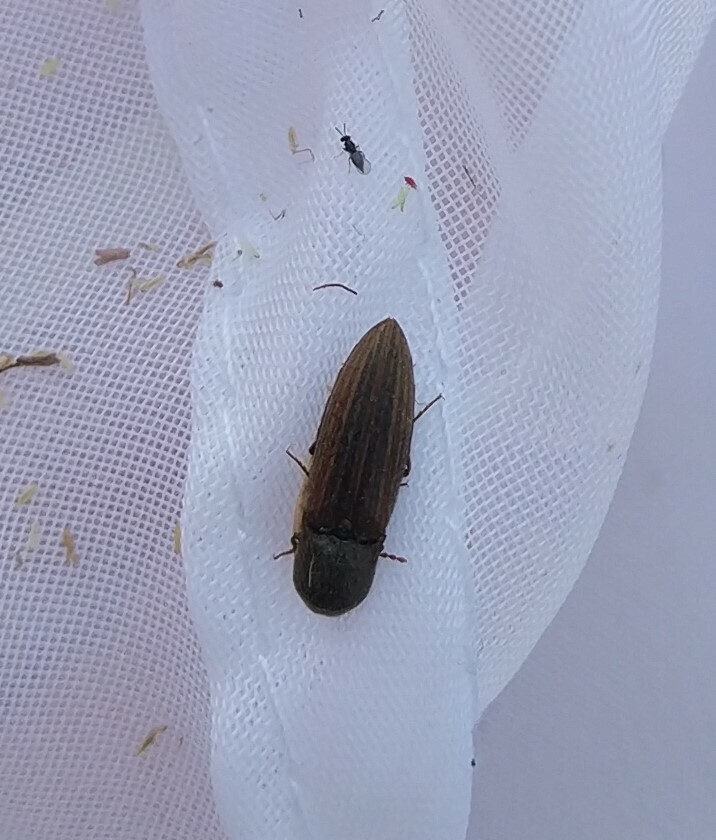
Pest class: clickbeetles_wireworms